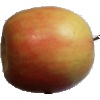
Label: Apple Pink Lady 1